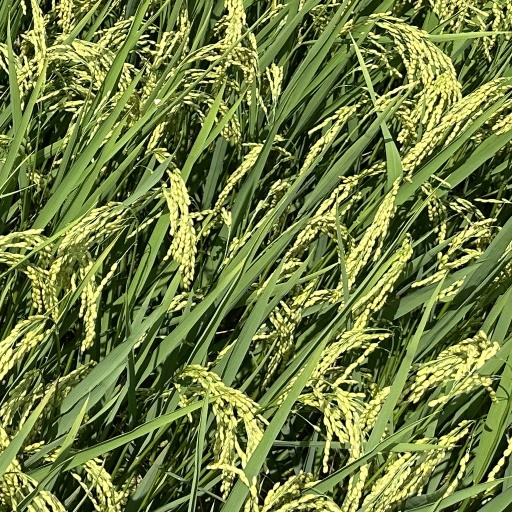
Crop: rice